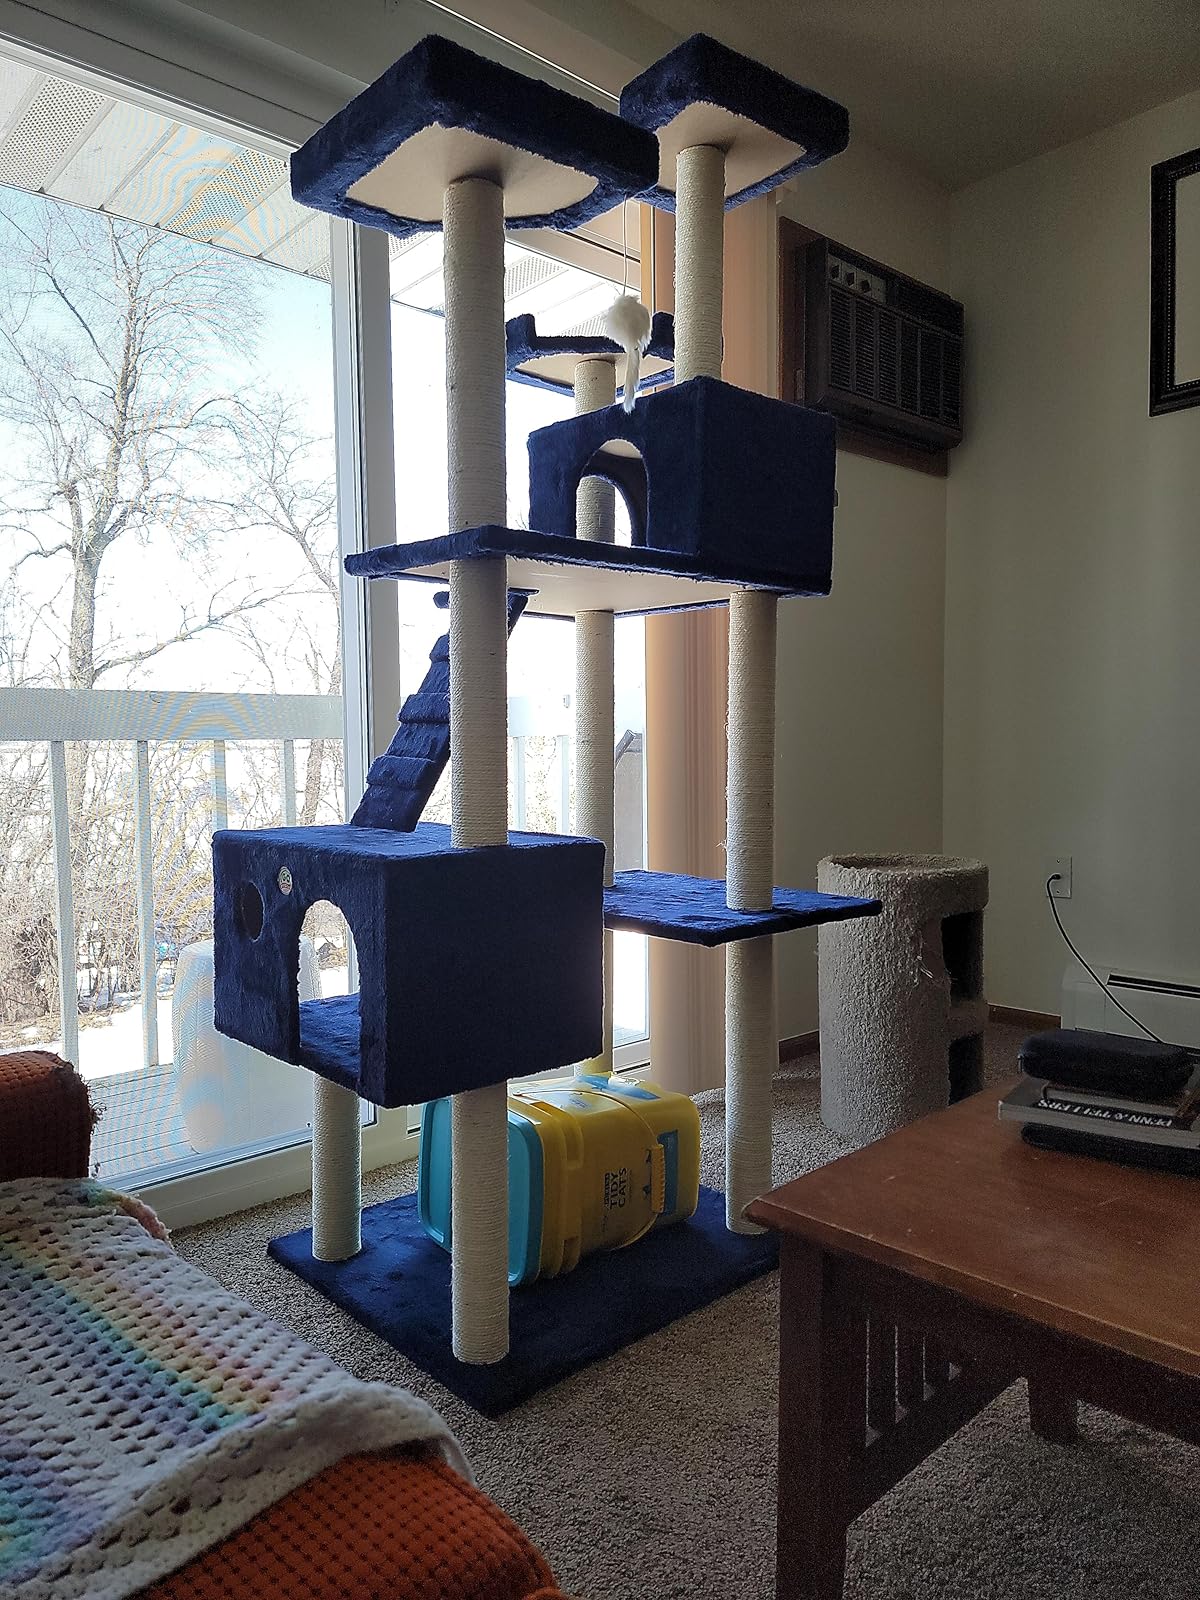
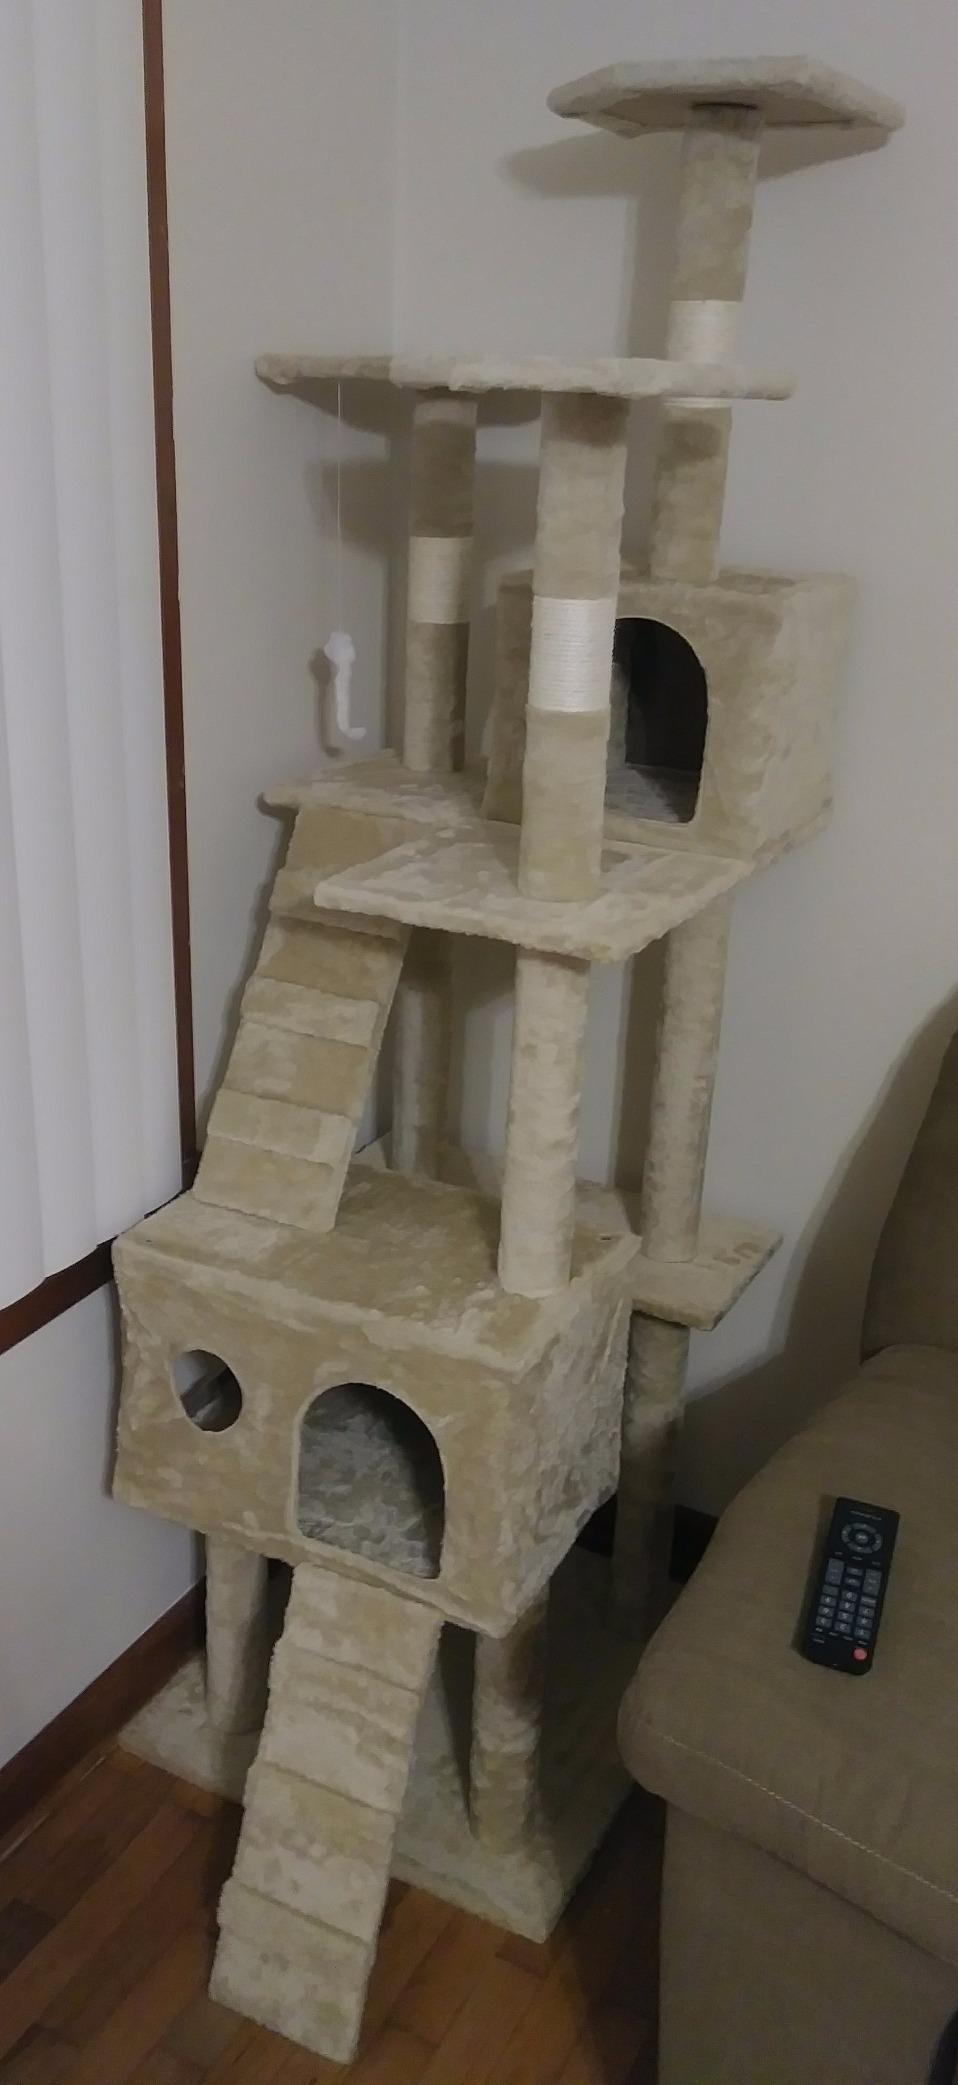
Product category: items_cat tree
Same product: no